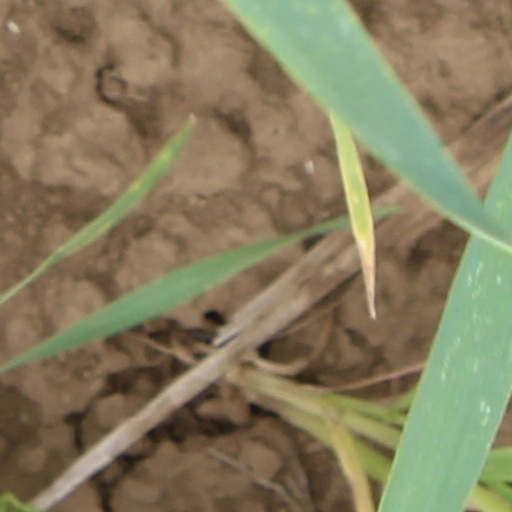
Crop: wheat